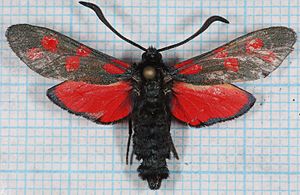
Seksplettet køllesværmer
Røde bagvinger
Seksplettet køllesværmer er en natsværmer i familien køllesværmere. Den er lokalt almindelig i Danmark, hvor den træffes på tørre og sandede steder, såsom blomsterrige skovstier og -lysninger, grøftekanter, overdrev og tørre enge. Den flyver om dagen, gerne i stærk solskin, fra omkring starten af juli til hen i august. Den har seks røde pletter på sine ellers sorte forvinger. Bagvingerne er røde med en smal sort yderrand. Den seksplettede køllesværmer er den største af de 9 arter, der er fundet i Danmark, med et vingefang på 28-35 mm.